Natmura Pukuria High School

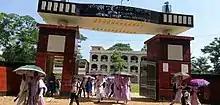

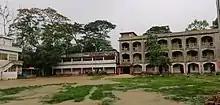

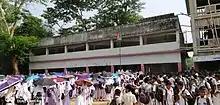

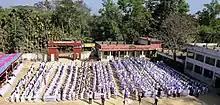

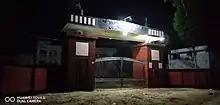

The government of Bangladesh introduced 'multimedia classrooms' and 'teacher-led content development' in 15,200 secondary schools through projects of Ministry of Education and Ministry of Primary and Mass Education across the country. A minimum of two daily multimedia classes are held.